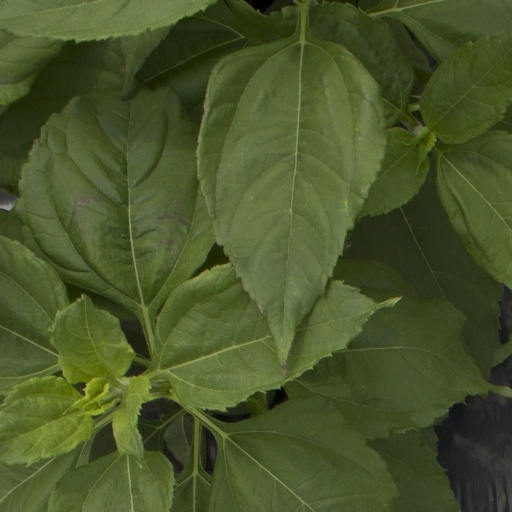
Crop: Jerusalem artichoke